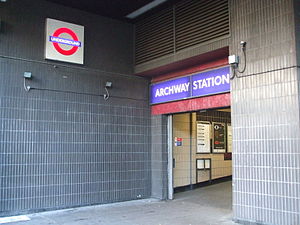
Northern line / Stationer / High Barnet-gren
Northern line er en bane i London Underground-netværket. Den er farvet sort på netværkskortet.